JP Sears (baseball)

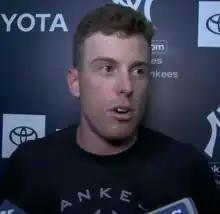
Sears with the New York Yankees in 2022

John Patrick Sears (born February 19, 1996) is an American professional baseball pitcher for the San Diego Padres of Major League Baseball (MLB). He has previously played in MLB with the New York Yankees and the Oakland Athletics / Athletics.